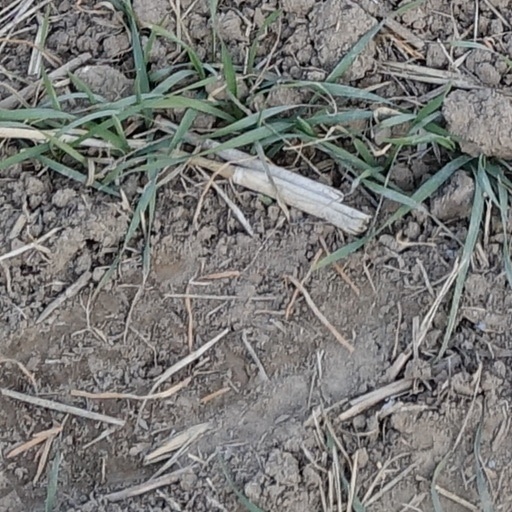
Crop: wheat